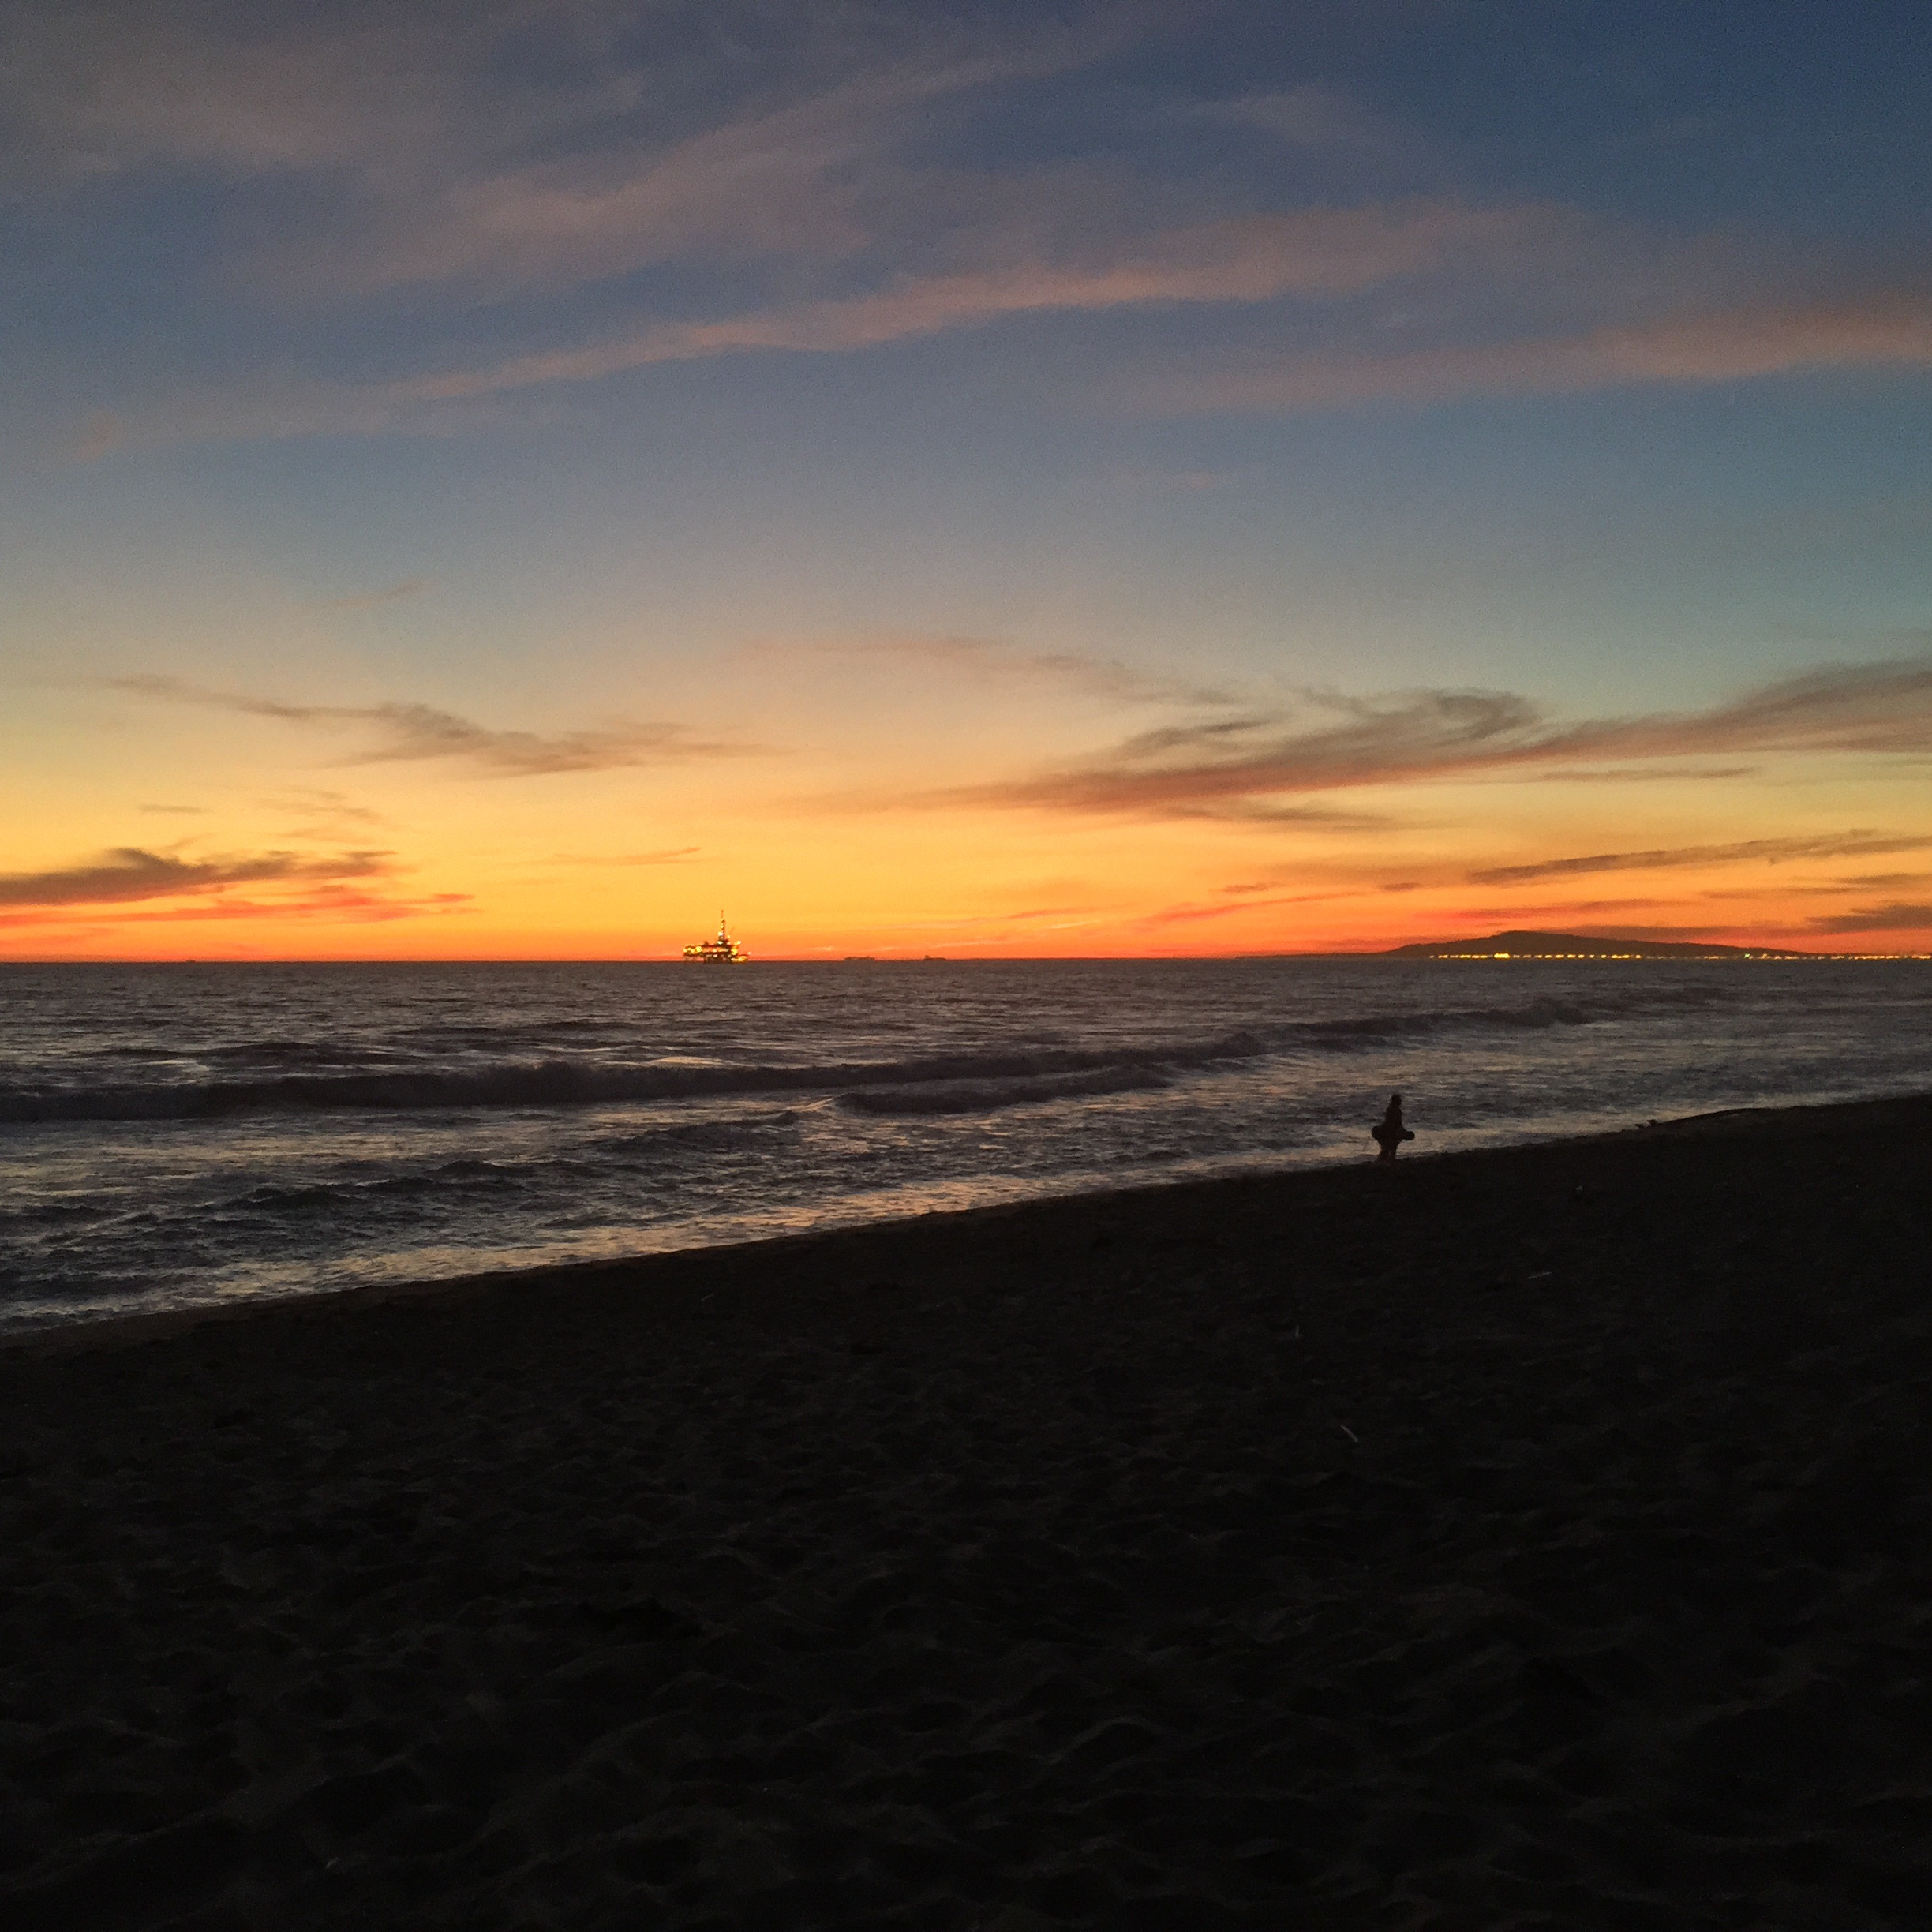
beach, sea, coast, sand, ocean, horizon, cloud, sunrise, sunset, morning, shore, wave, dawn, summer, dusk, evening, surf, calm, body of water, pacific, afterglow, oil rig, wind wave